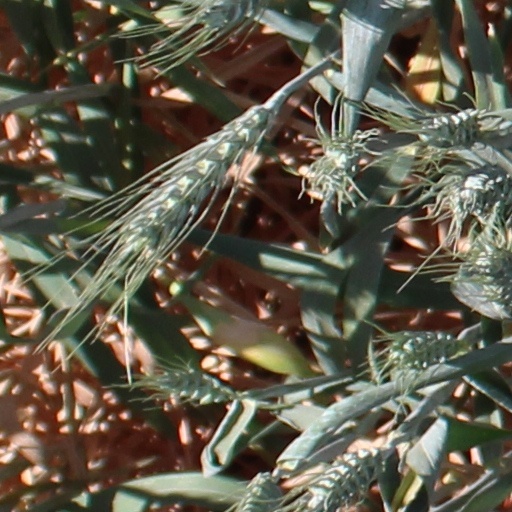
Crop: wheat